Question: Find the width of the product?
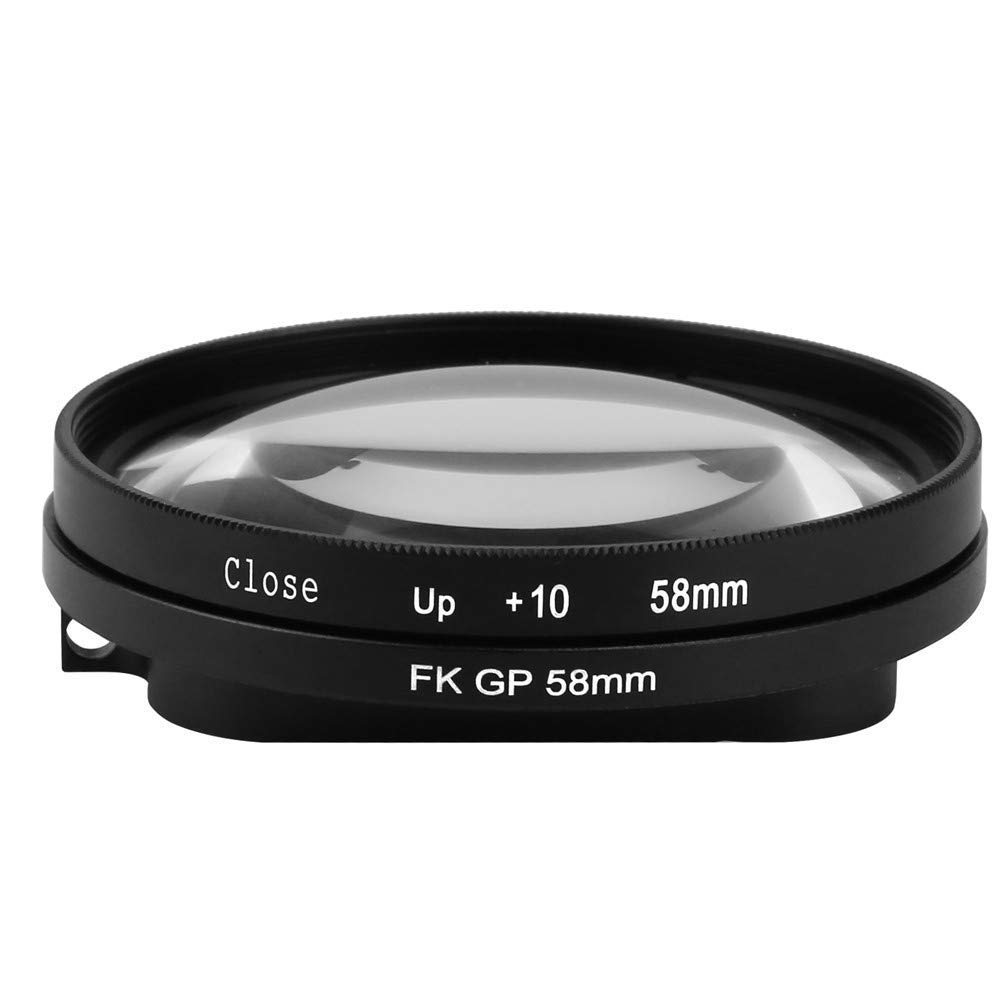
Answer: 58.0 millimetre